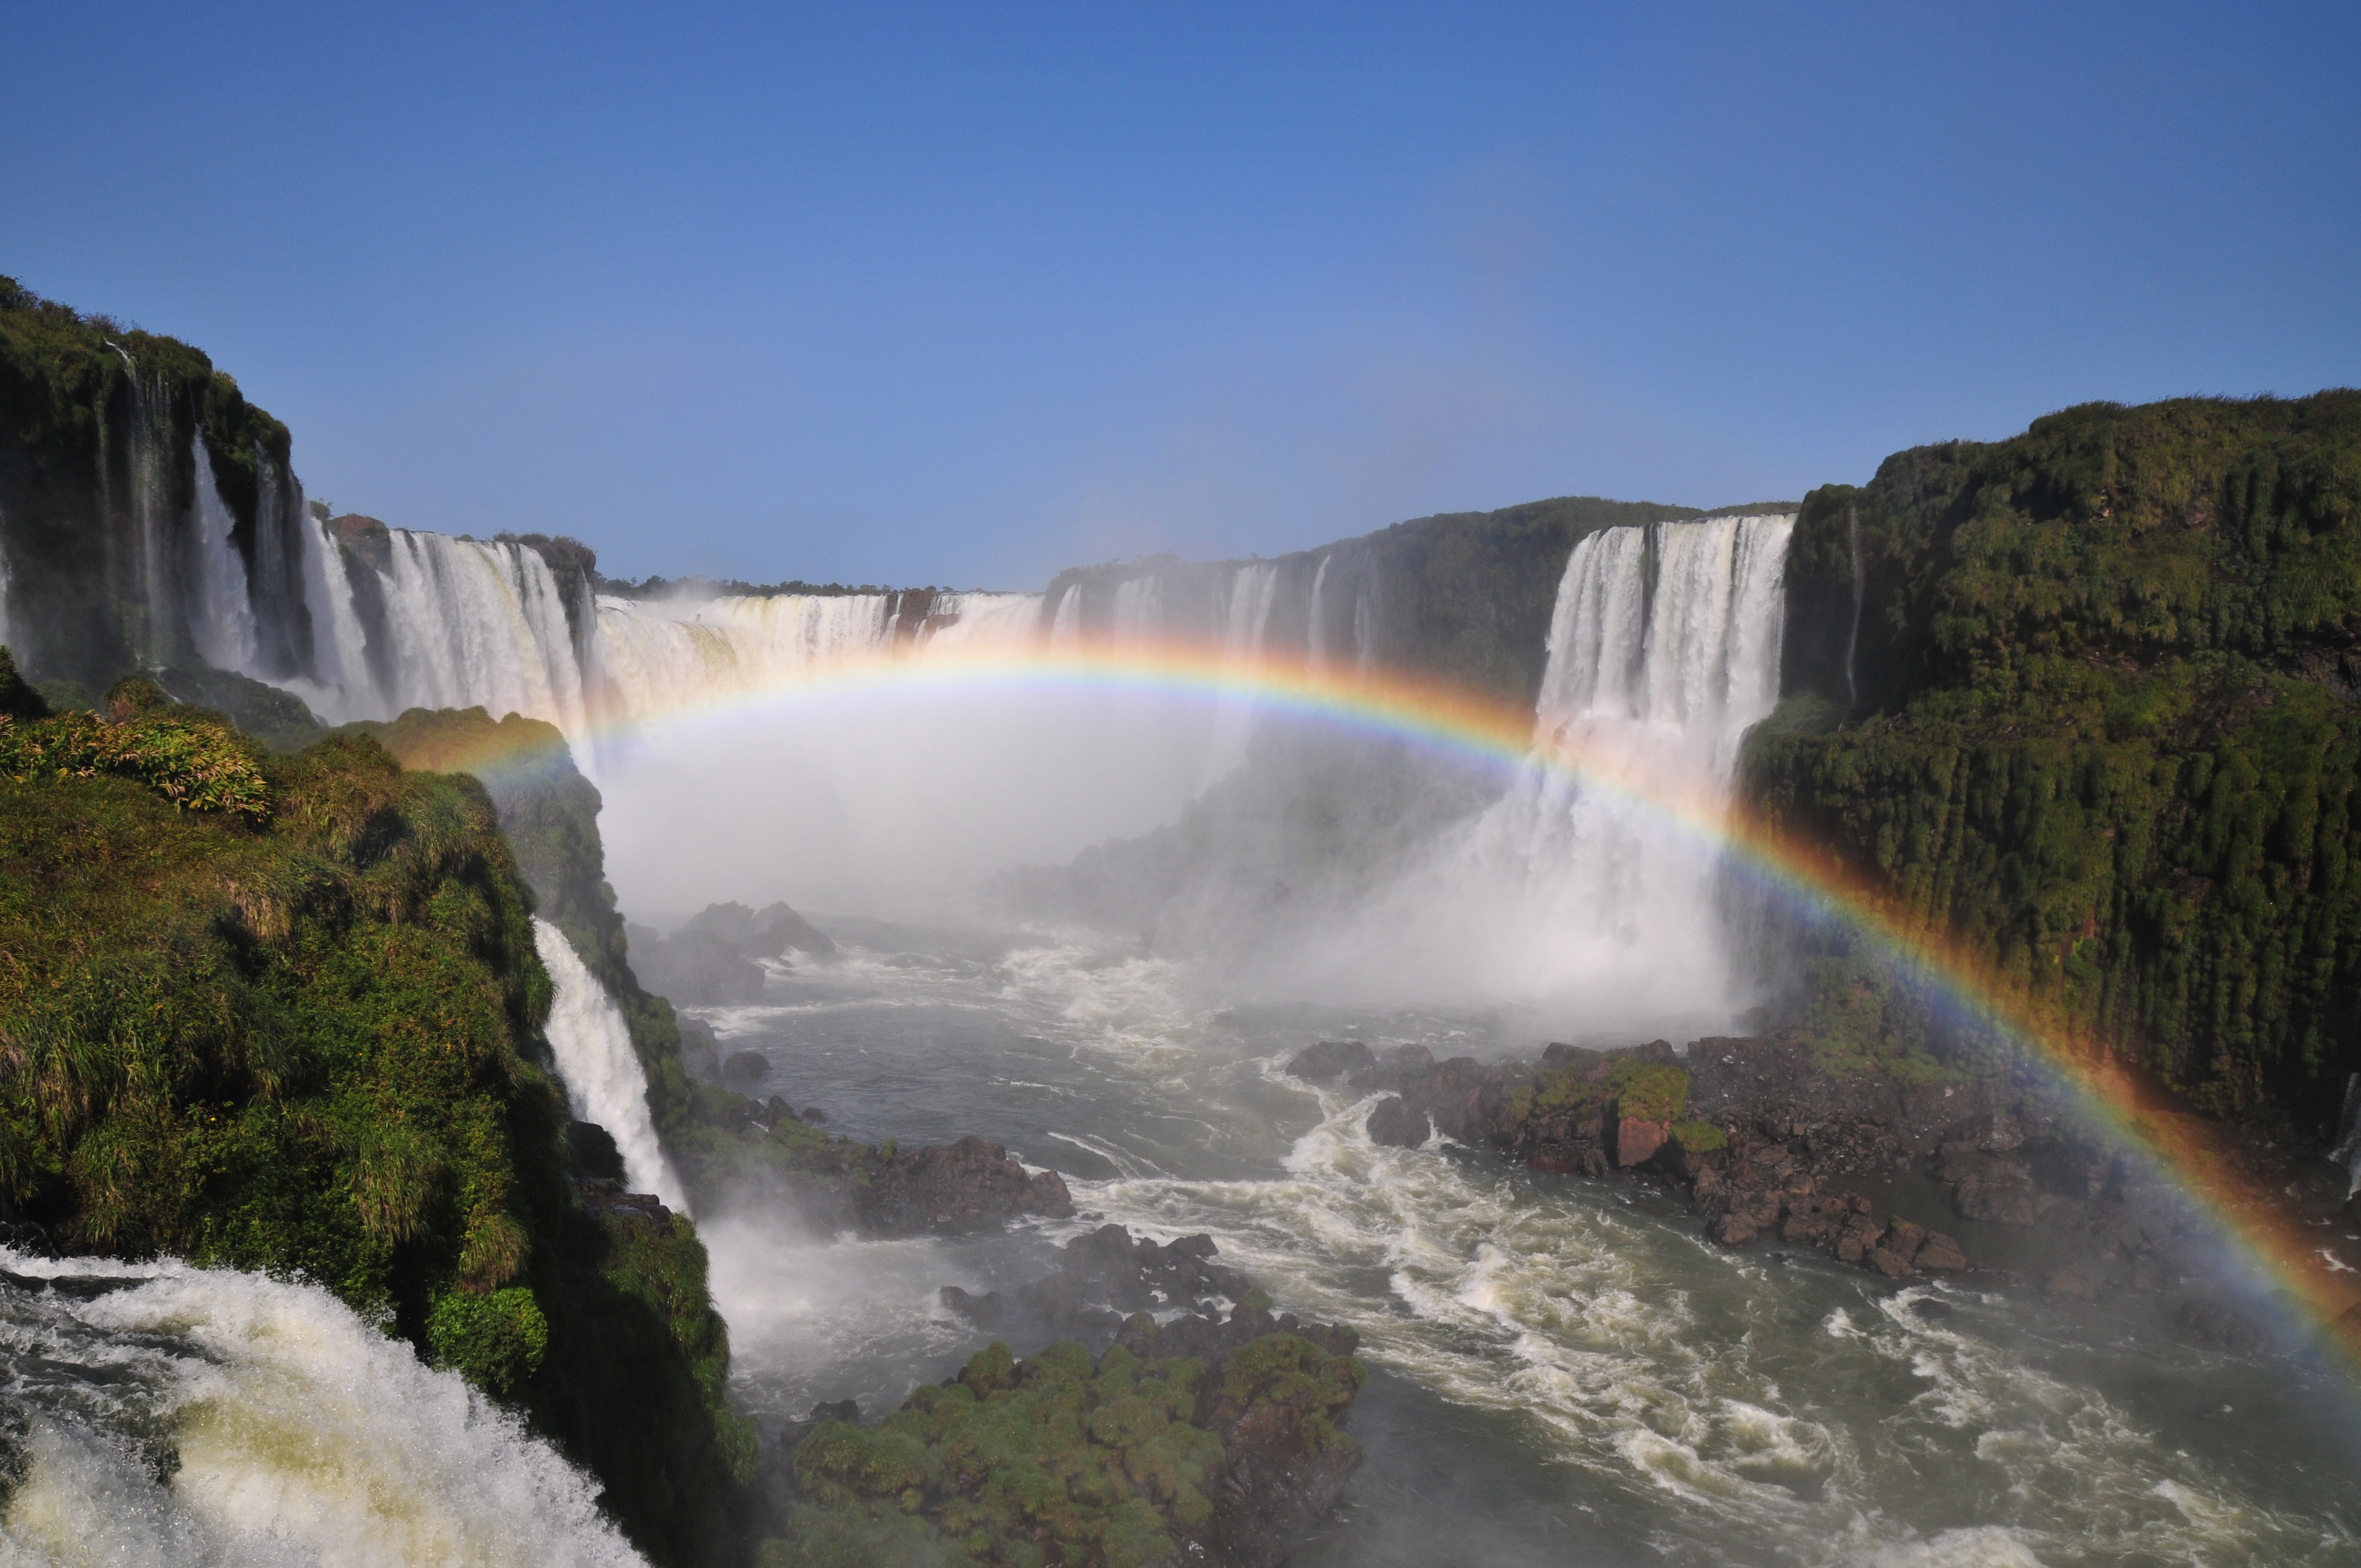
water, waterfall, nikon, body of water, wasserfall, argentina, brasil, iguazu, water feature, d300, approved, atmospheric phenomenon